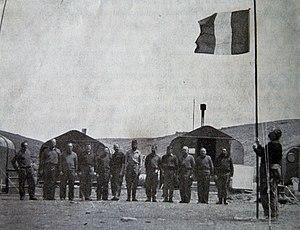
Salut aux couleurs aux îles Crozet, lors de la première campagne d'été (décembre 1961 - février 1962)
Alfred Faure est un météorologue français, né en 1925 et décédé le 17 octobre 1968, principalement connu pour avoir contribué à la création de la base permanente Alfred-Faure, sur les îles Crozet.